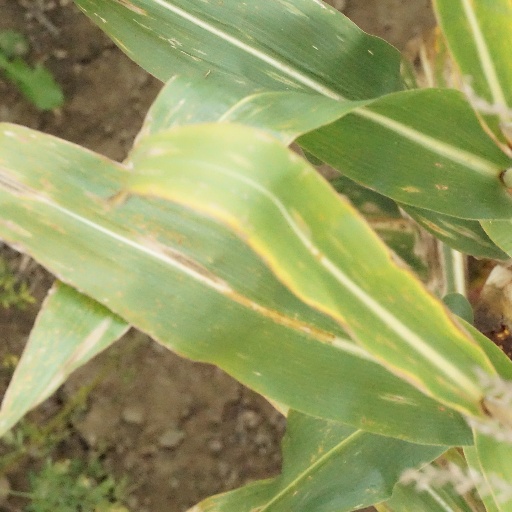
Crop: maize; corn